Mojtaba Bakhshipour

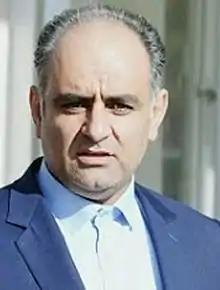

Mojtaba Bakhshipour, (Mojtaba Bakhshi-Pour) is an Iranian Principlist representative of Iran's Islamic Consultative Assembly in the city of Eslamabad-e Gharb (and Dalahoun) from Kermanshah province who was elected at the second period of the parliament elections on 12 September 2020 with 31,022 votes from 56,646 votes.